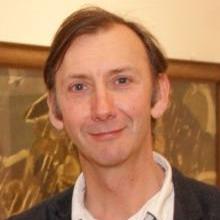
Age: 51